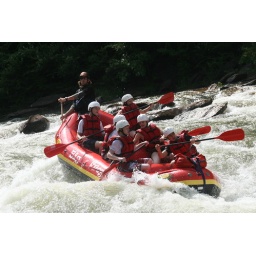
these on the white water rafting in big frog